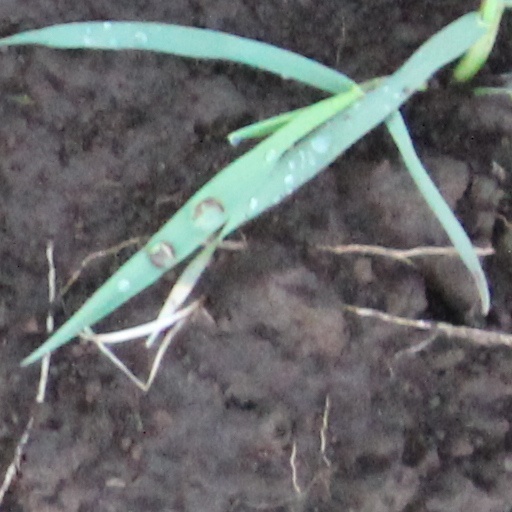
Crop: wheat